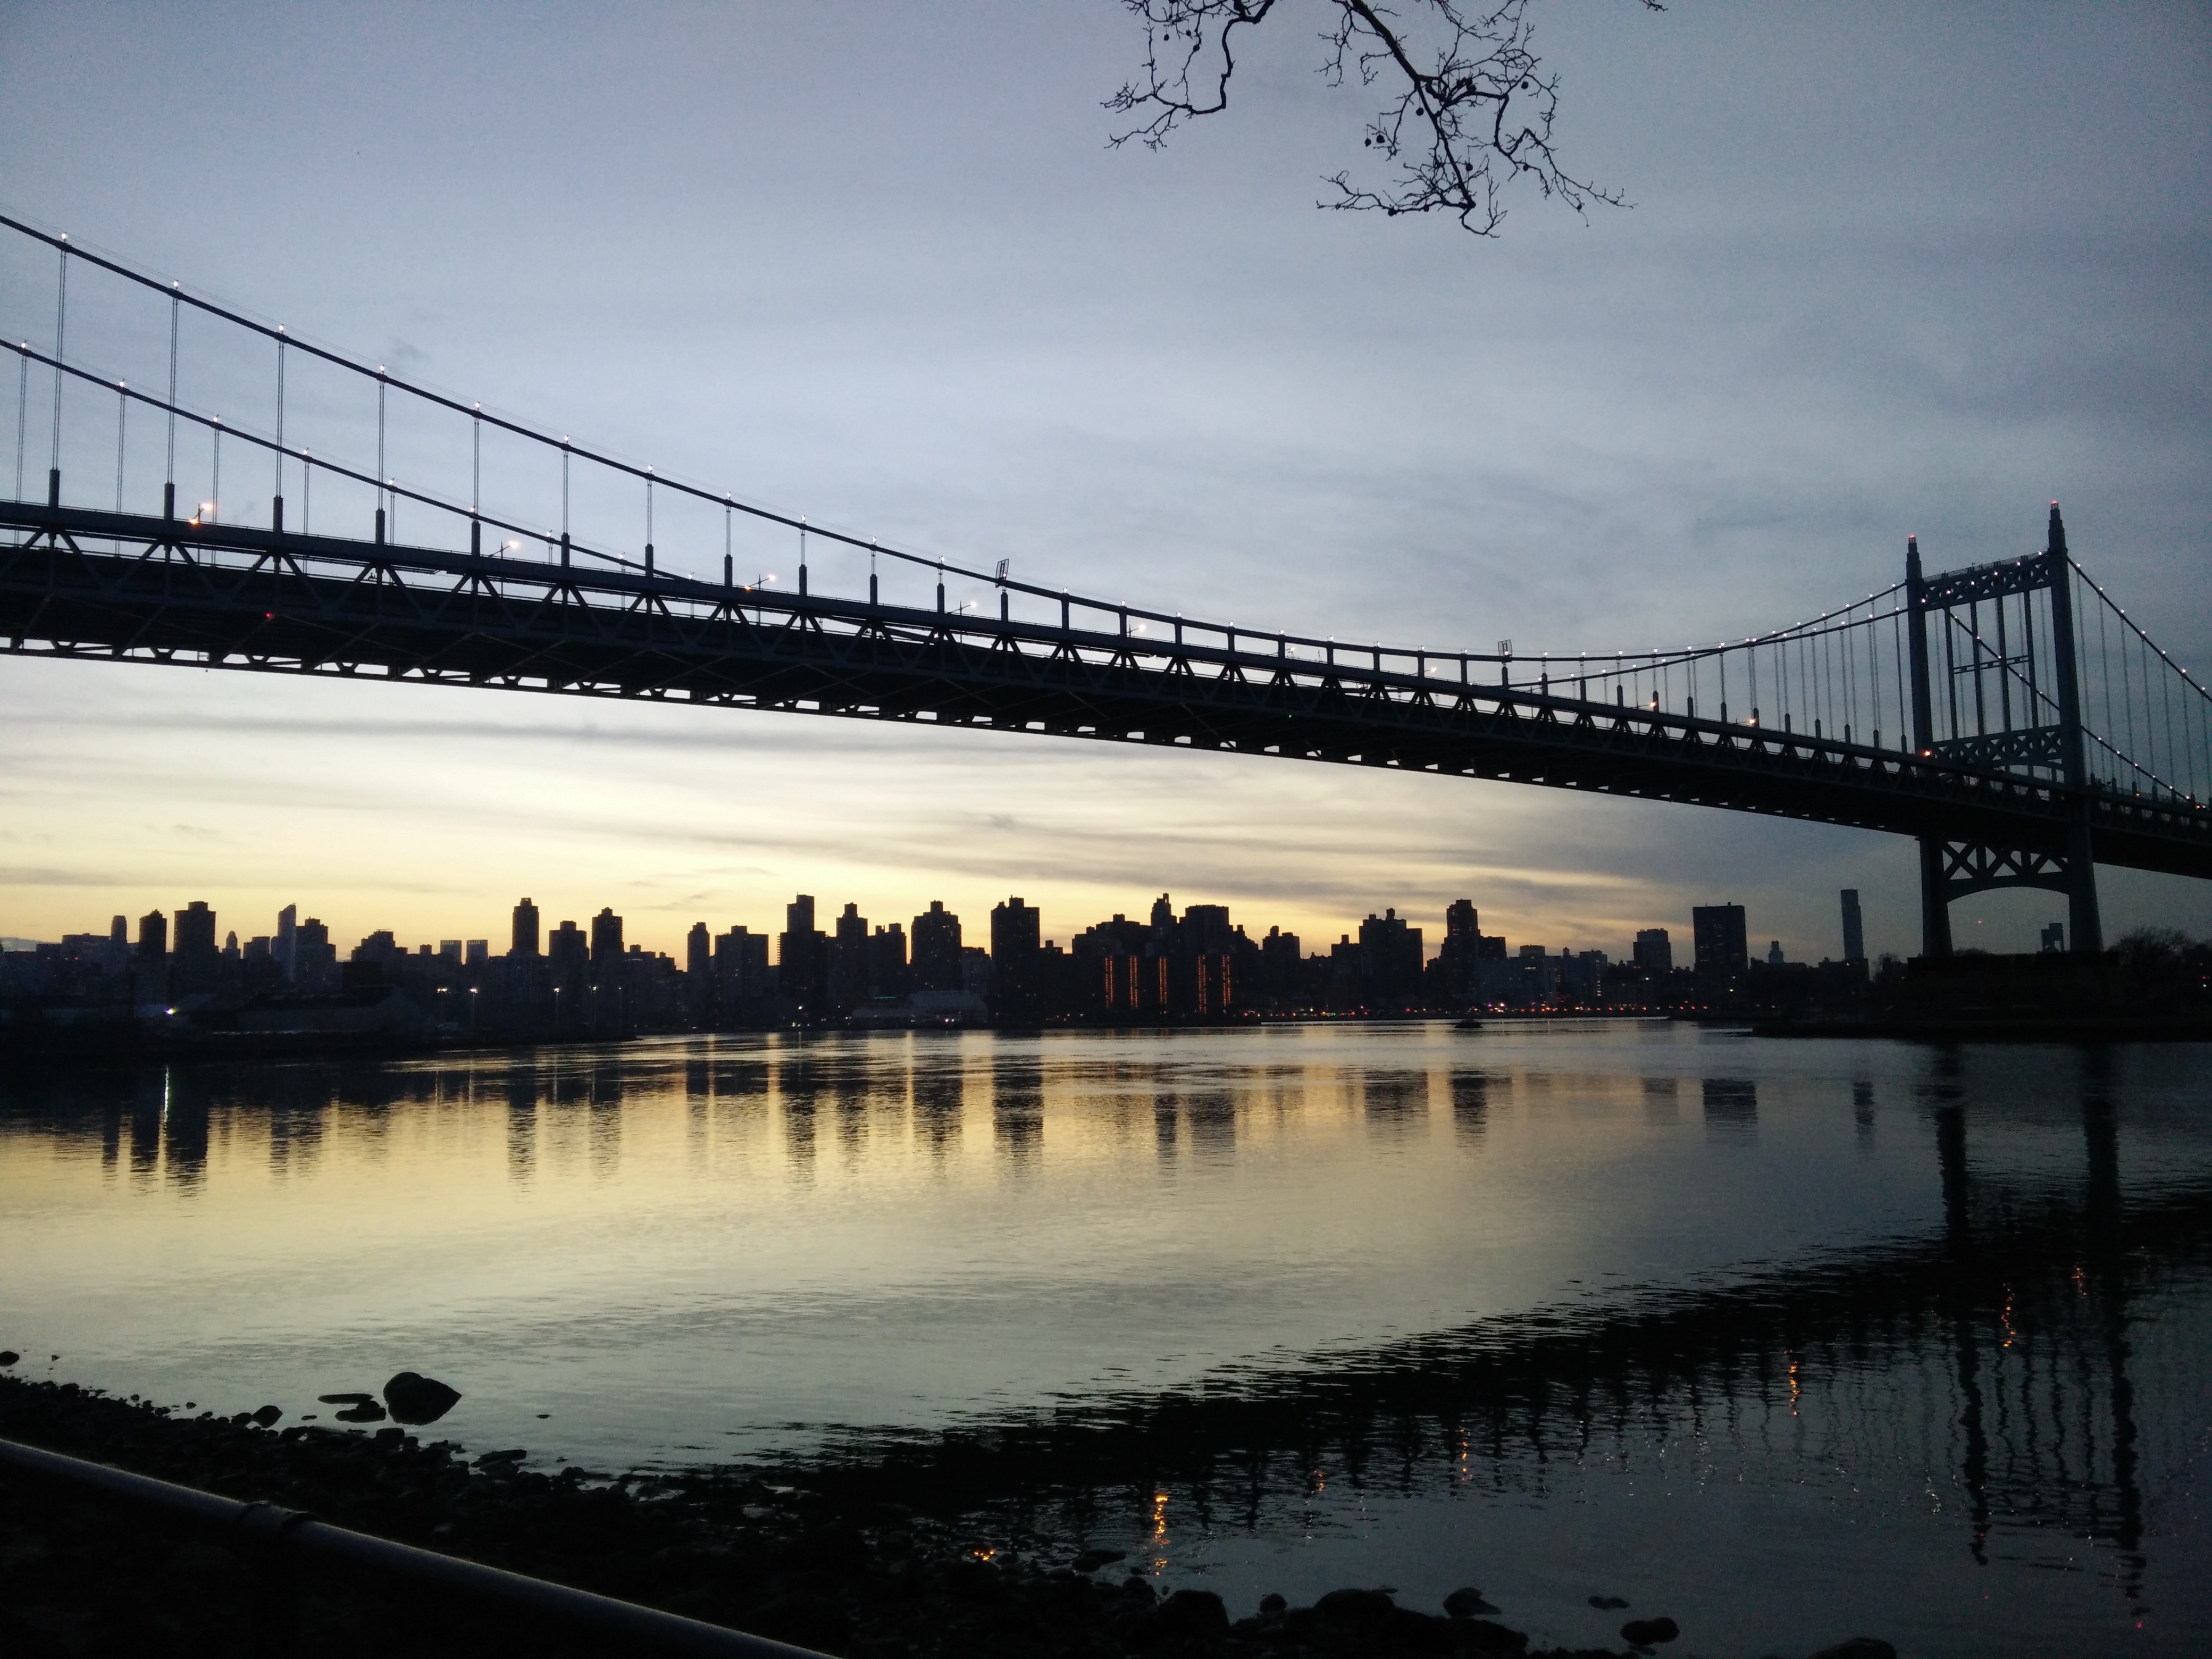
water, sky, sunrise, sunset, bridge, morning, dawn, city, river, manhattan, cityscape, dusk, evening, reflection, nyc, usa, america, island, ny, roosevelt, astoria, astoria park, atmospheric phenomenon, nonbuilding structure